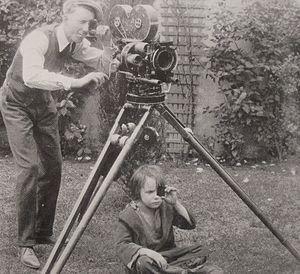
Glen MacWilliams, né le 21 mai 1898 à Saratoga, mort le 15 avril 1984 à Seal Beach, est un directeur de la photographie américain, membre de l'ASC.
Oliver Twist est un film américain réalisé par Frank Lloyd en 1922, adapté du roman de Charles Dickens Oliver Twist.